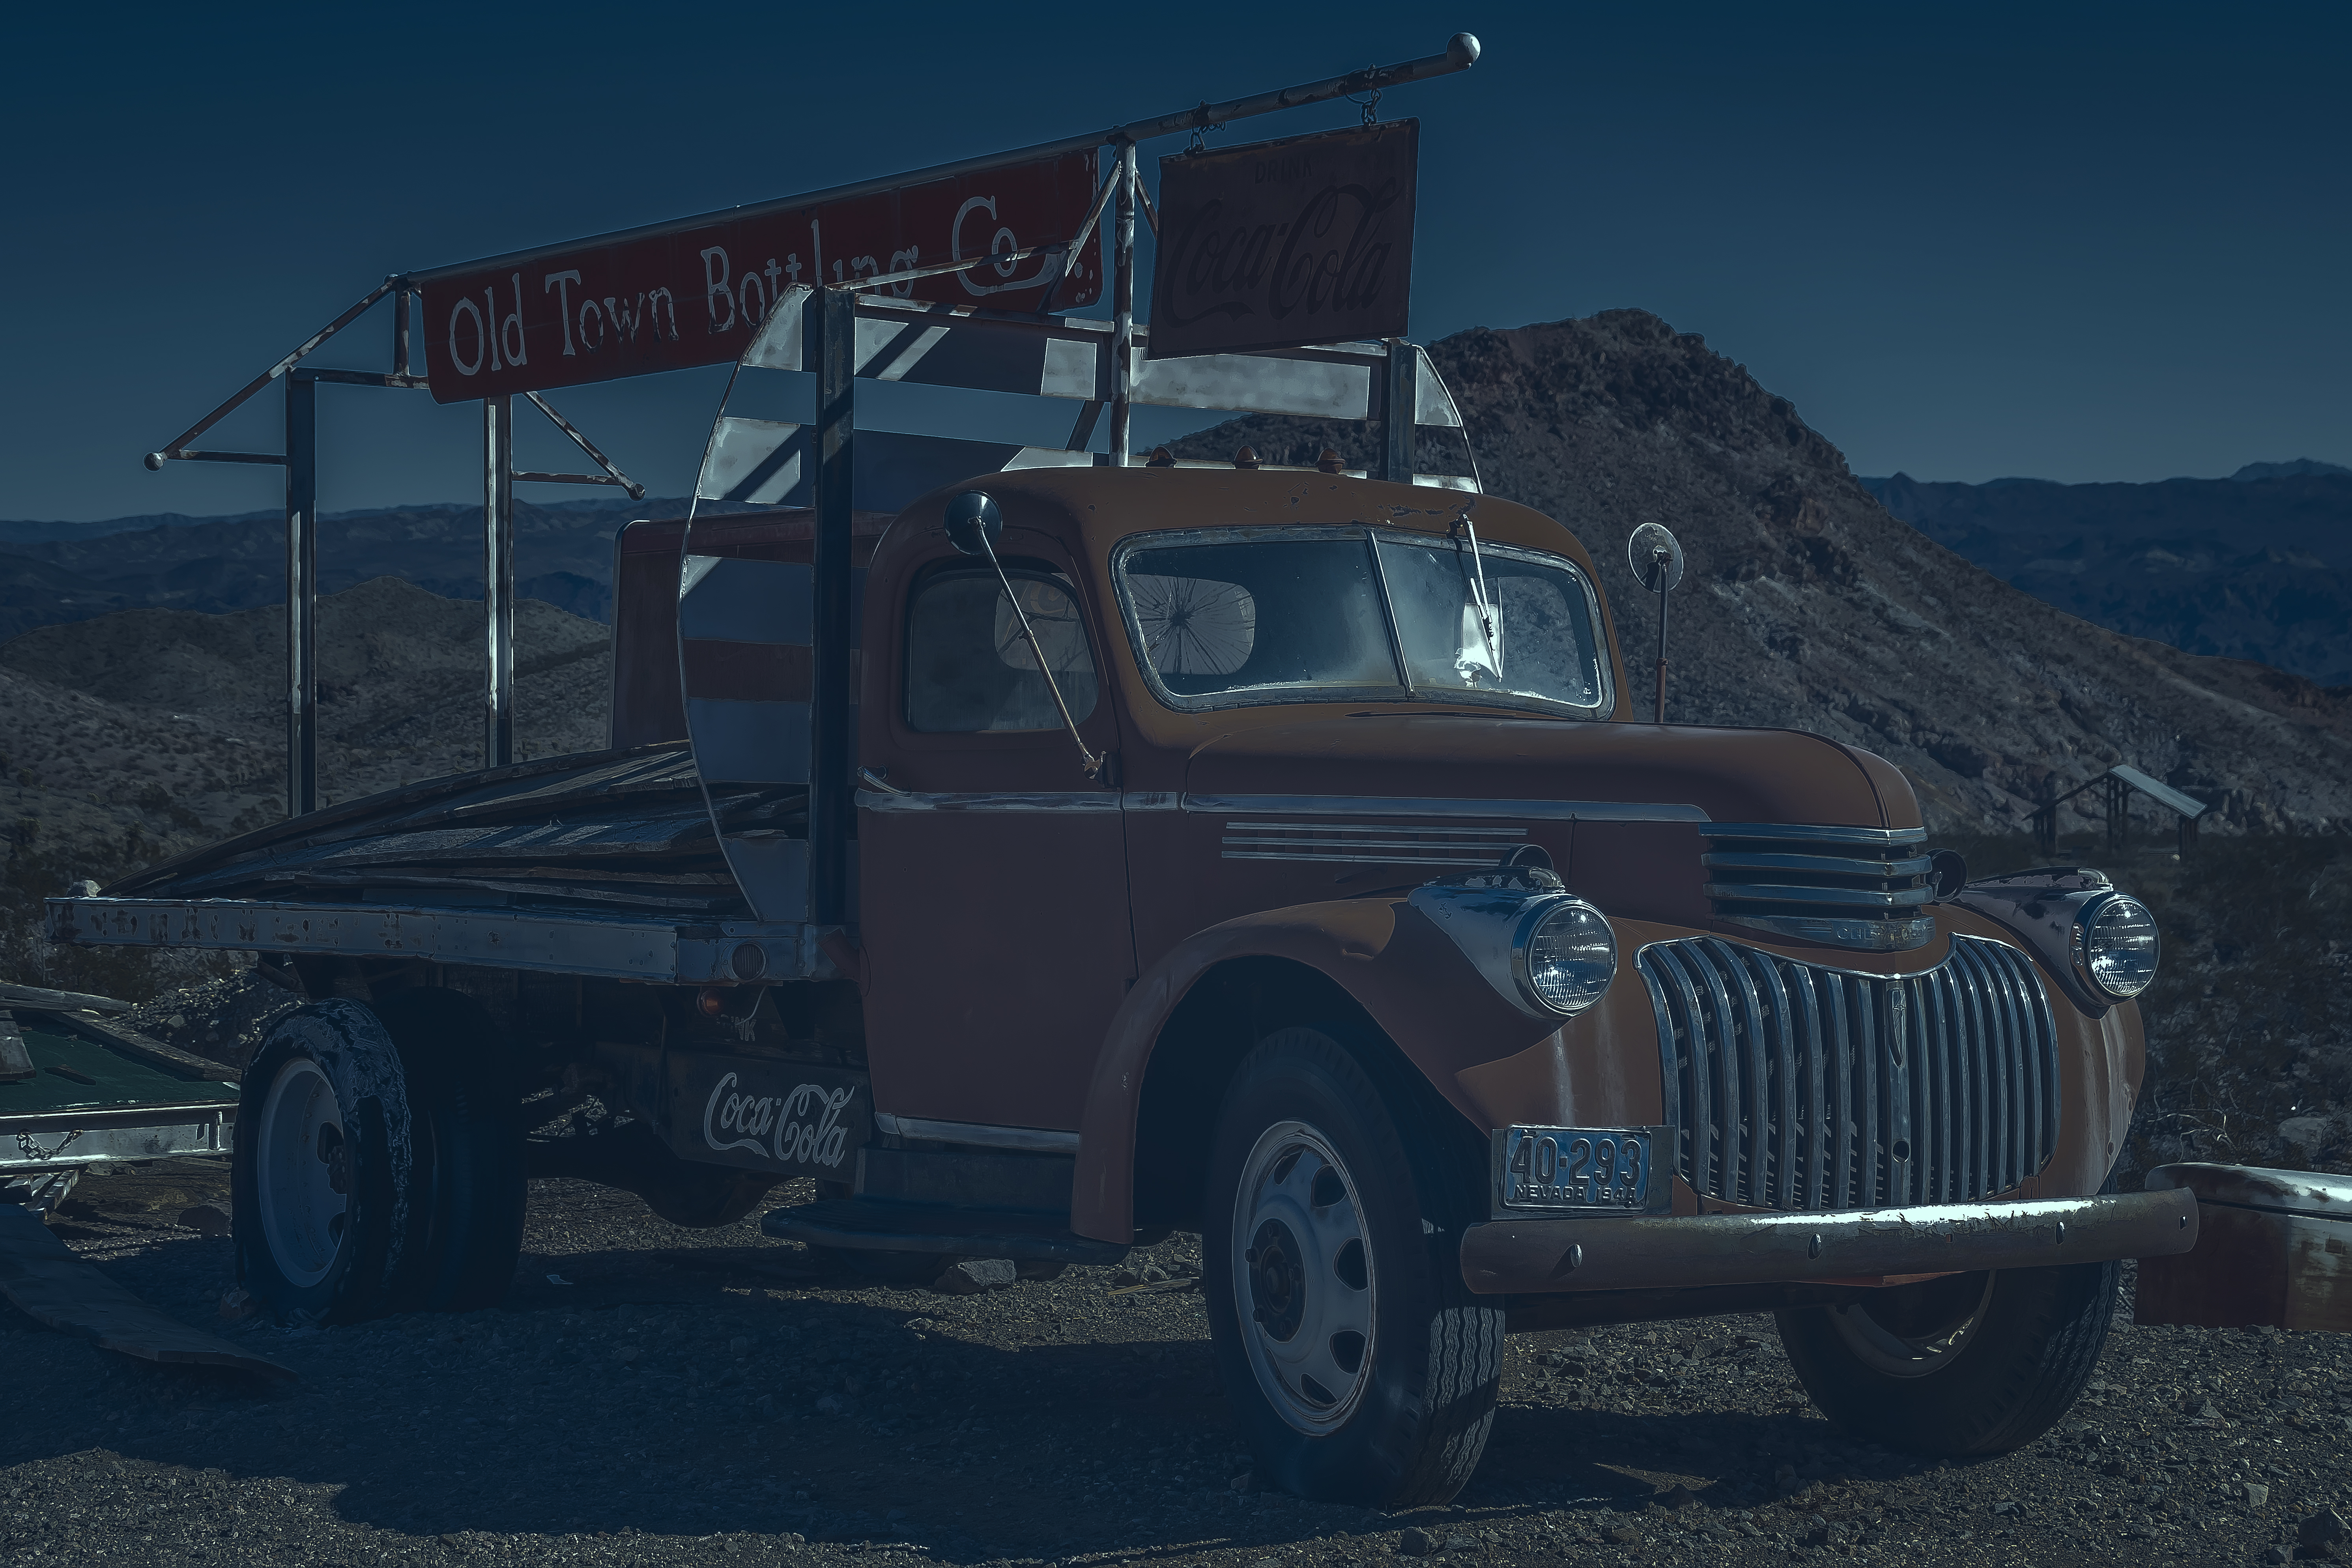
geotagged, nevada, searchlight, united states, usa, a6500, abandoned, attraction, auto, canyon, Car Graveyard, car photography, Clark County, Clark County Nevada, Clark County NV, classic, classic auto, classic car, classic cars, Classic Vehicle, desolate, El Dorado, El Dorado Canyon, El Dorado Mine, El Dorado Mountains, Eldorado Canyon Mine Tours, feet, ghost town, historical, isolated, lonely, mine, model, naked, Nelson Cutoff Road, Nelson Ghost Town, Nelson Nevada, Nevada Ghost Town, Nevada Ghost Town Photography, Nevada Mine Tour, Nevada Mountains, Nevada Tourism, old, old buildings, old cars, old town, portrait, rustic, rusty, scenic, Searchlight Nevada, sightseeing, sony, SONY a6500, SONY Alpha 6500, sony mirrorless, stripping, tourist attraction, Tourist Desert, travel, Travel Blog Photo, travel photography, vacation, vehicle, vintage, wife, motor vehicle, truck, transport, car, commercial vehicle, pickup truck, automotive exterior